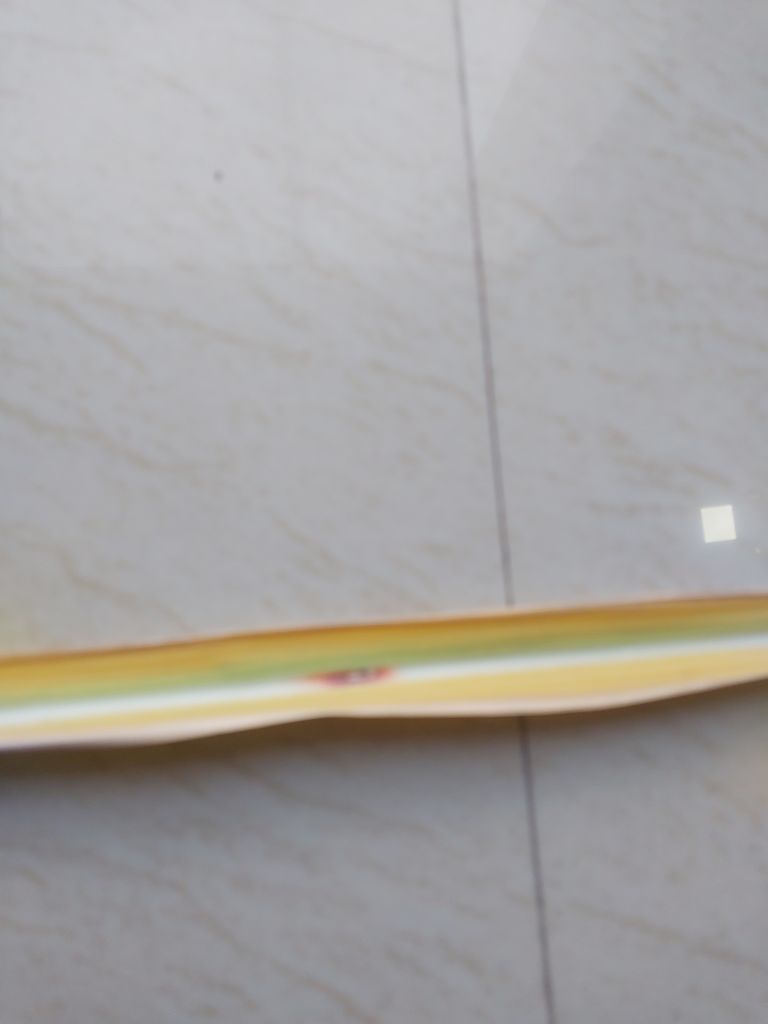
Label: Brown Spot